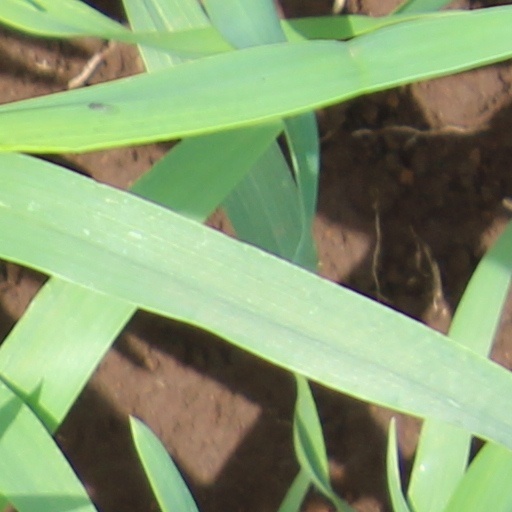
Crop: wheat